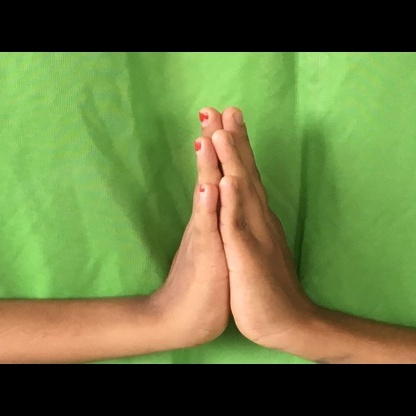
Mudra: Anjali